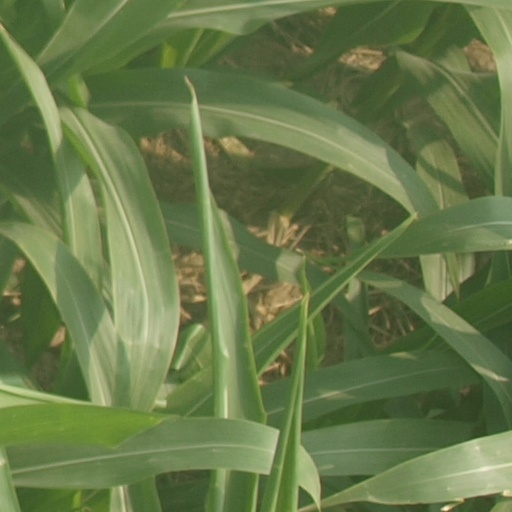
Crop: maize; corn